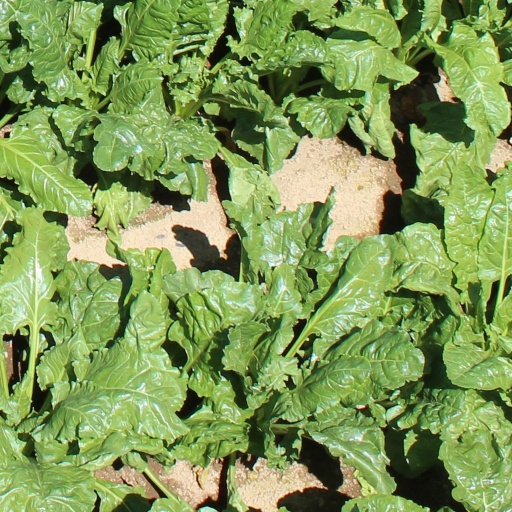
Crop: sugar beet